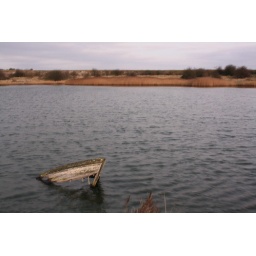
This is an old row boat in a small lake by the sea in Snettisham